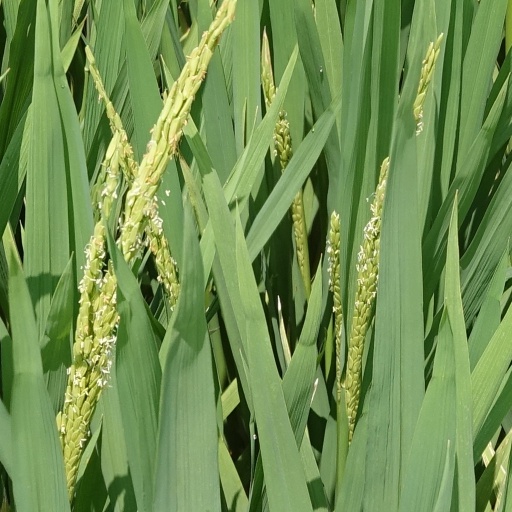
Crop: rice